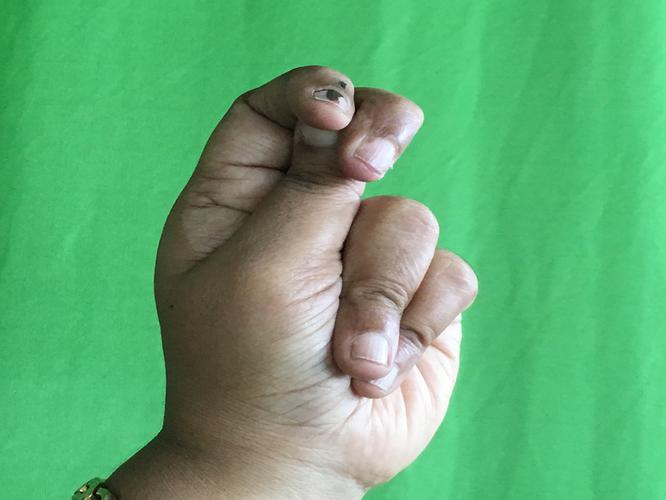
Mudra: Katakamukha_2
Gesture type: single_hand